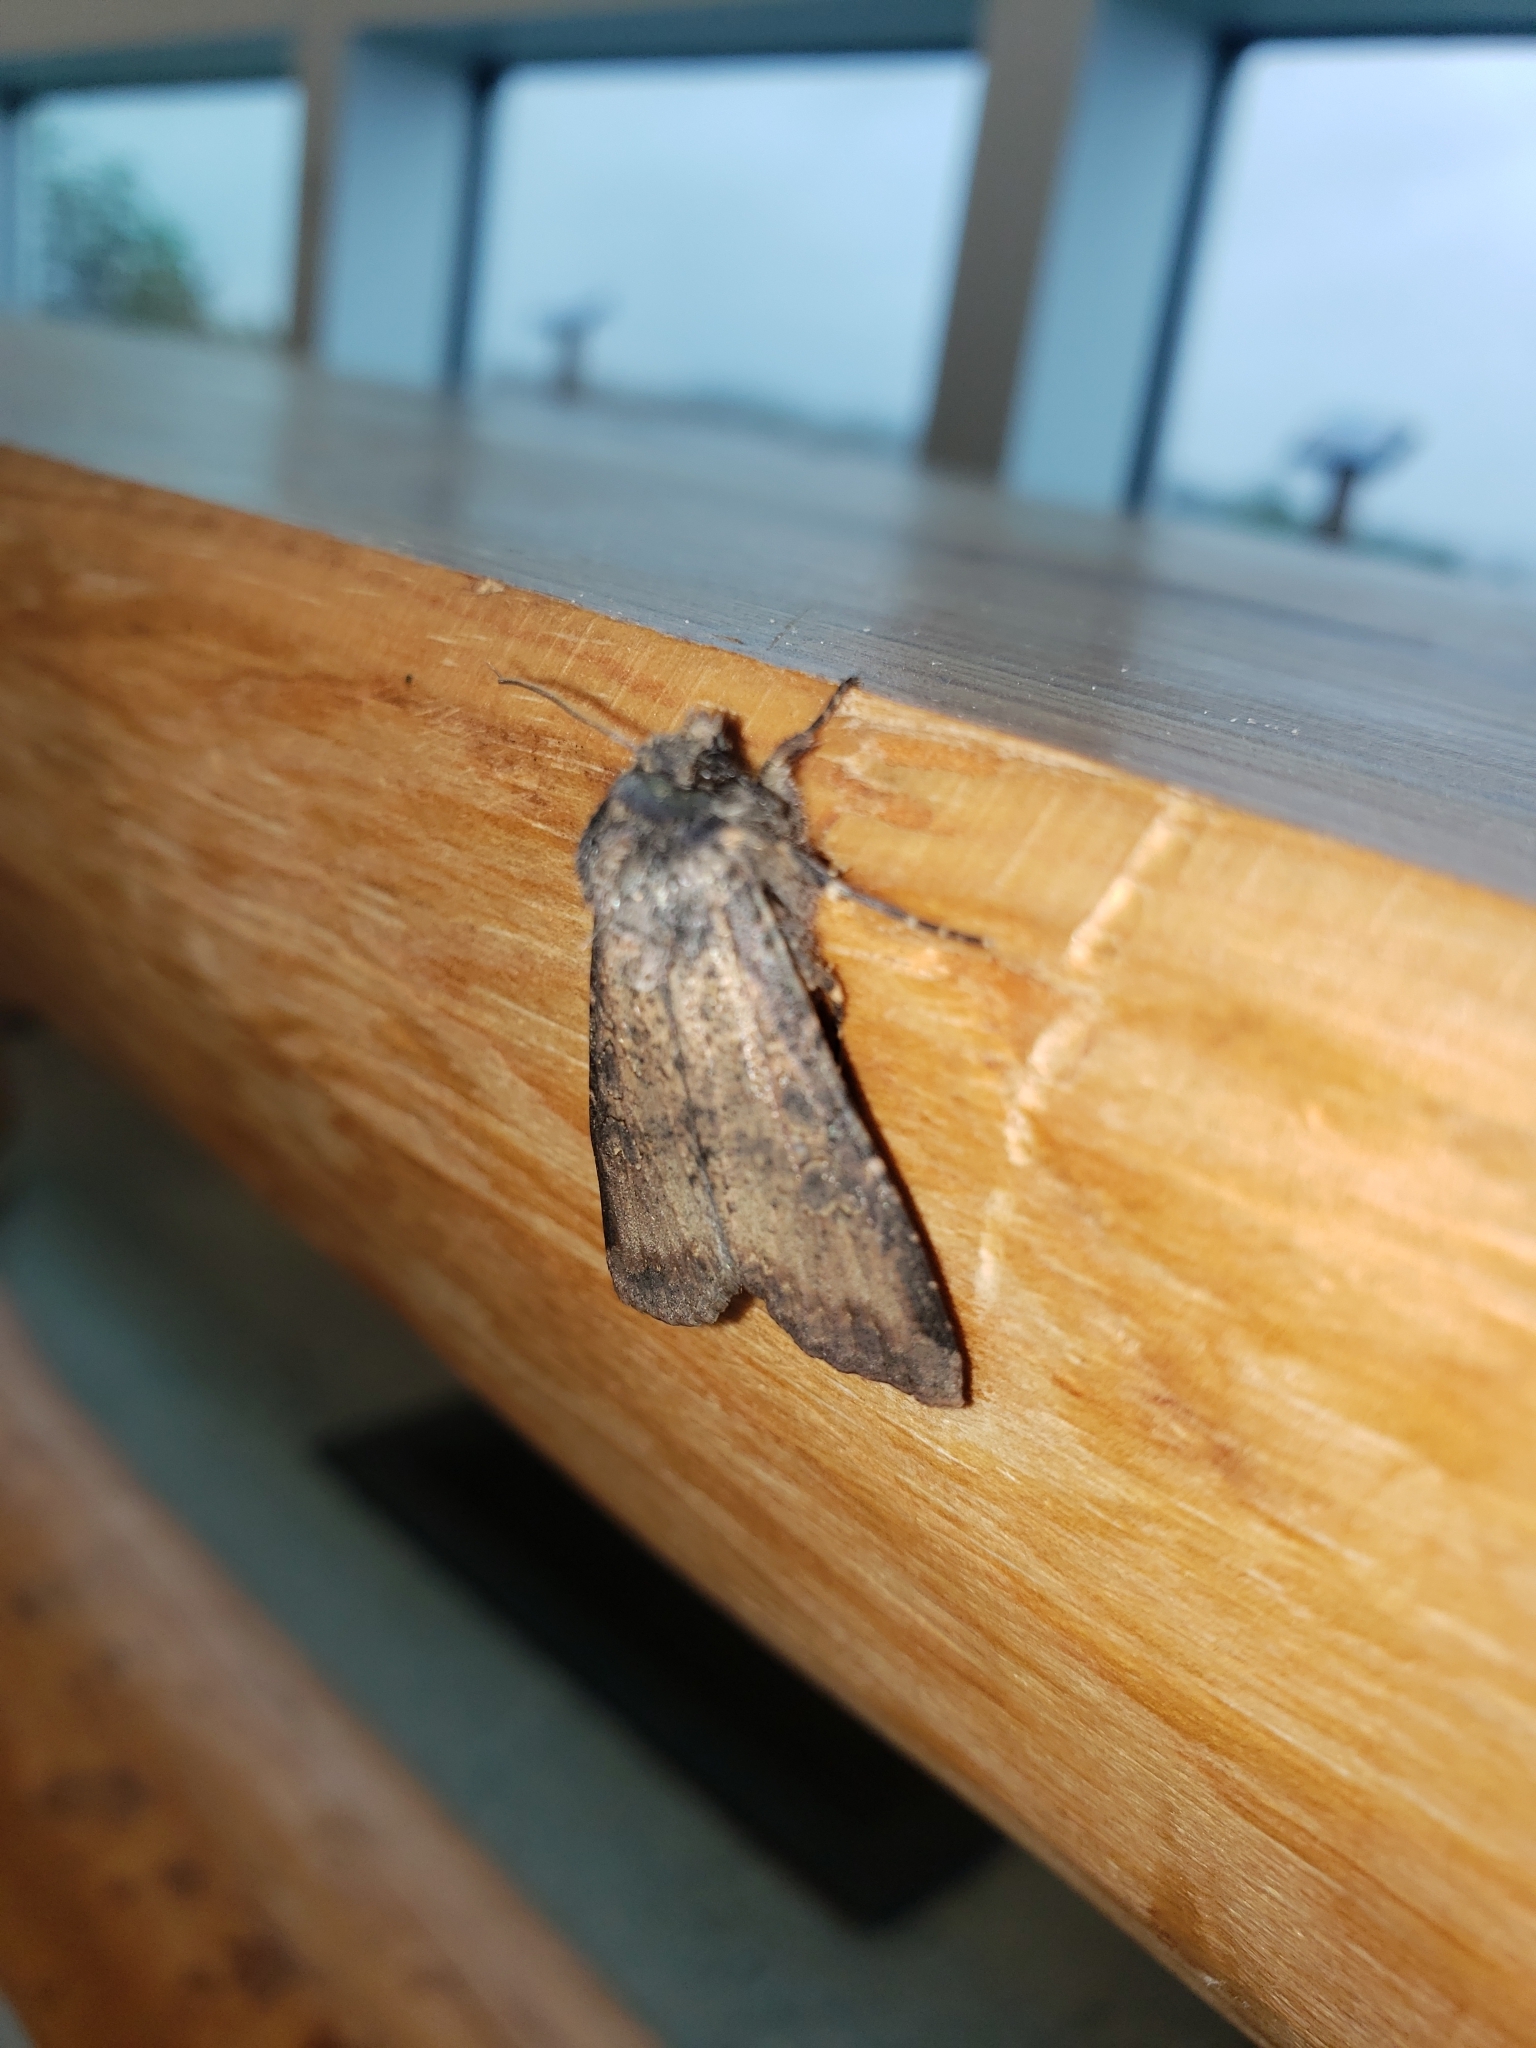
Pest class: cutworms